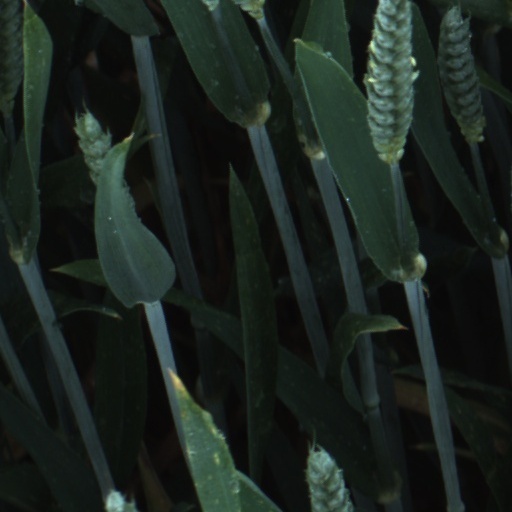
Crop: wheat